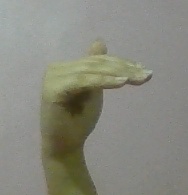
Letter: khaa